The Orchard Residences

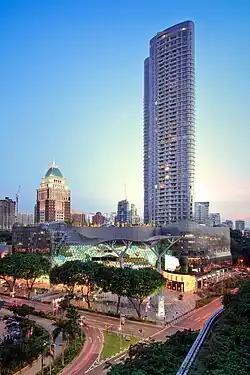

The Orchard Residences, a 56-storey, , high-rise residential condominium, completed in 2010 is the residential component of an integrated retail and residential development by Orchard Turn Developments Pte Ltd, a joint venture between CapitaLand and Sun Hung Kai Properties.